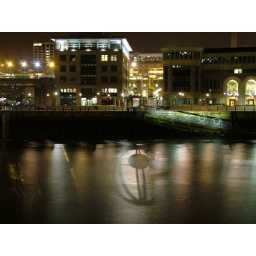
Reflection of the monument on the newcastle side of the tyne in the river